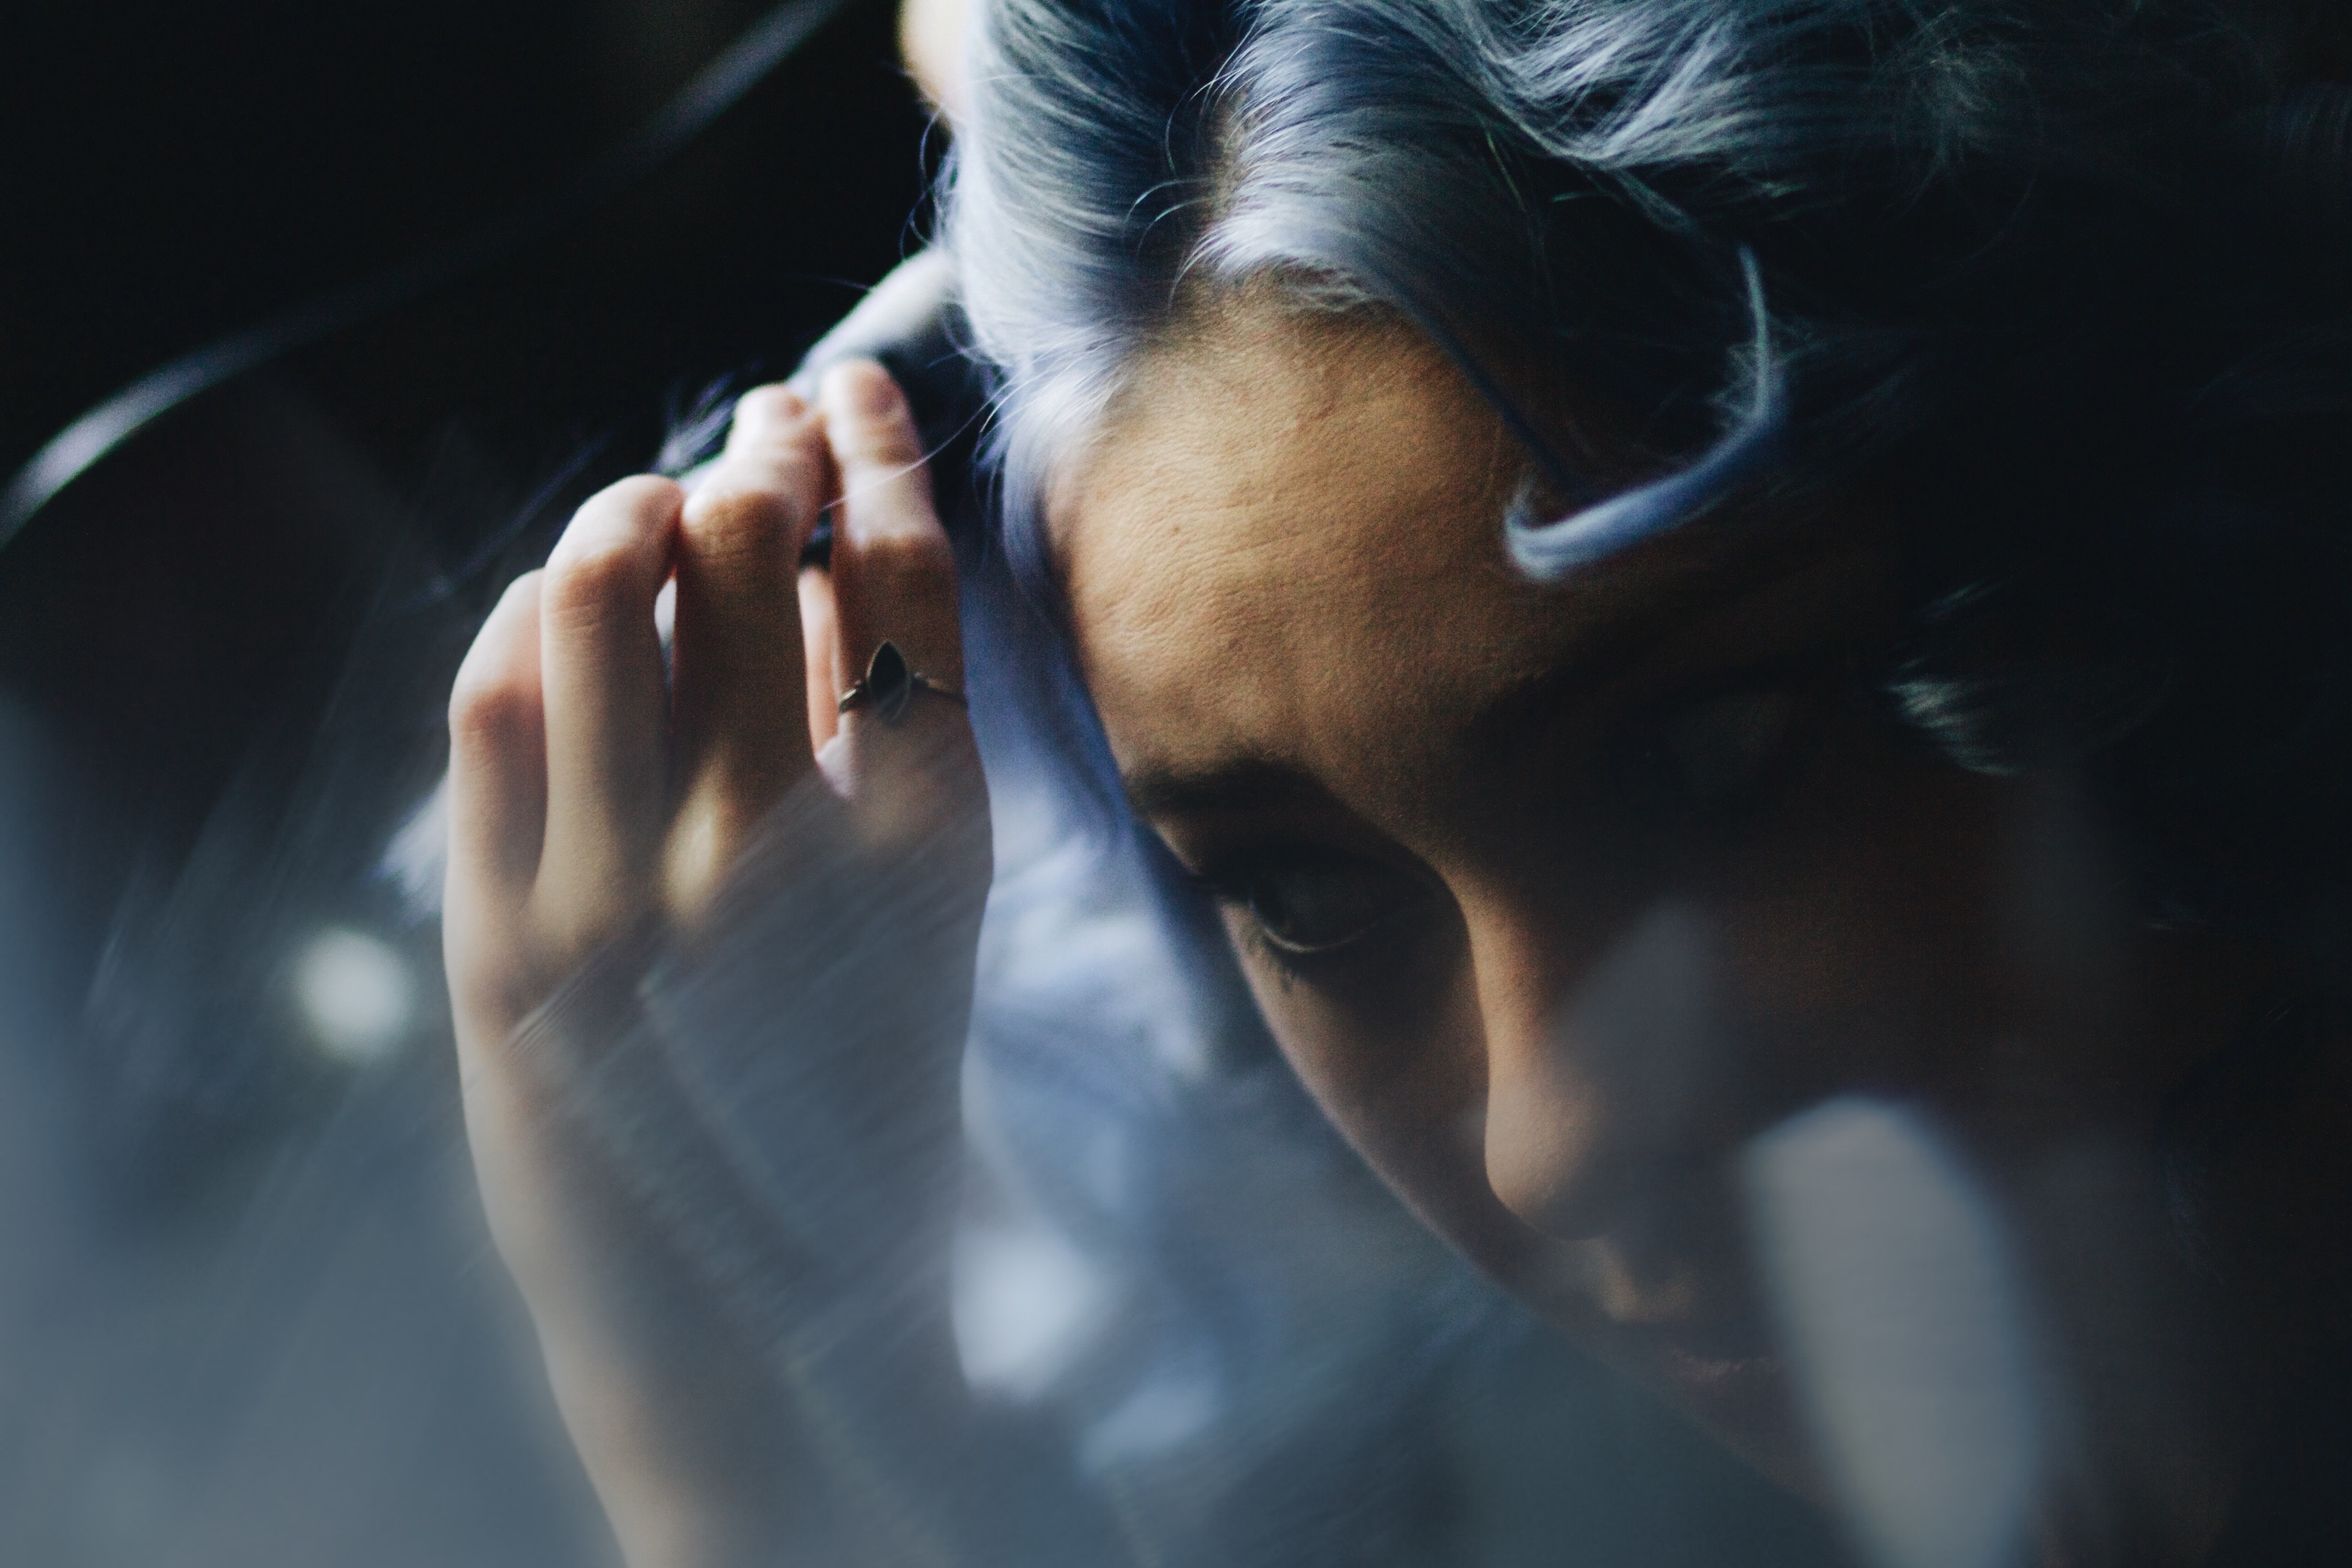
hand, water, girl, human, ear, mouth, close up, face, nose, neck, computer wallpaper